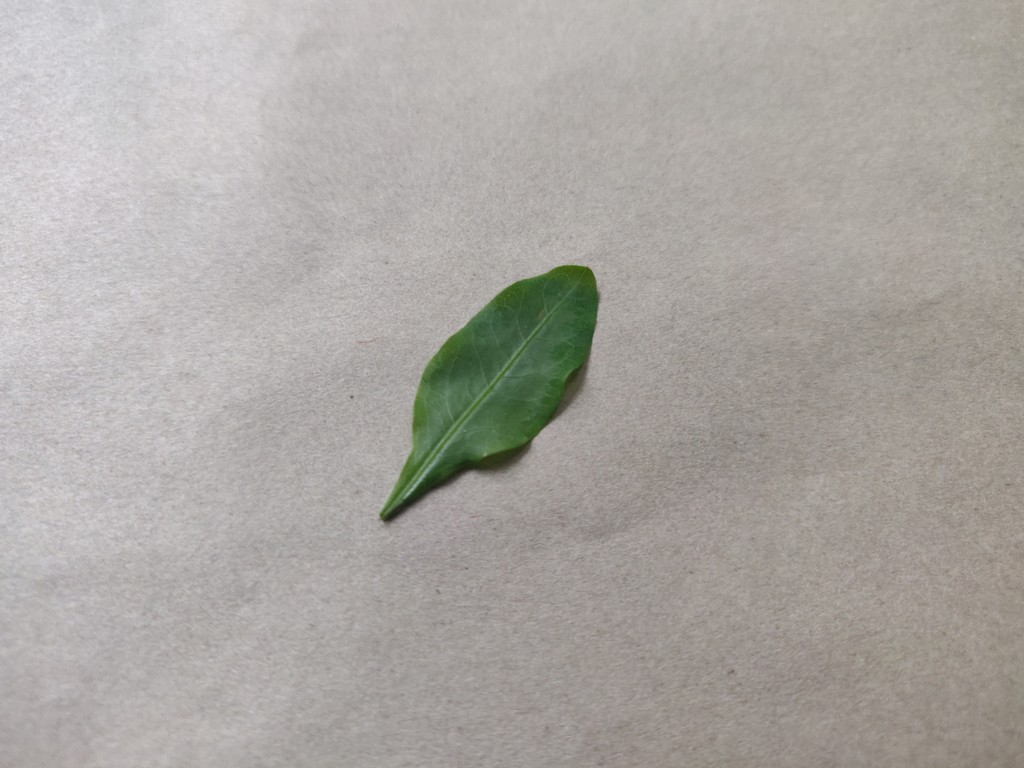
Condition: Healthy
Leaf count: single
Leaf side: front